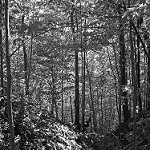
Label: B & W